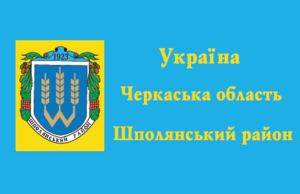
Chpola est une ville de l'oblast de Tcherkassy, en Ukraine, et le centre administratif du raïon de Chpola. Sa population s'élevait à 17 549 habitants en 2014.